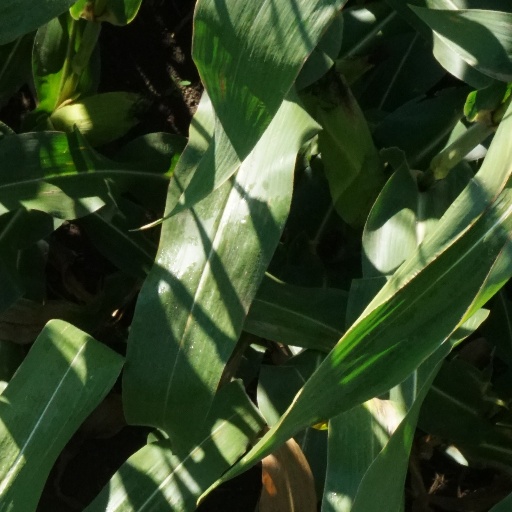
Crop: maize; corn